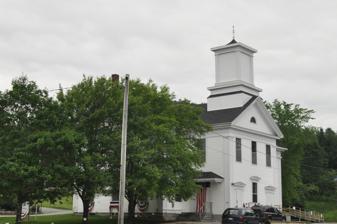
Building: Cherryfield Academy
Country: United States of America
Year built: 1850
United States historic place Cherryfield Academy U.S. National Register of Historic Places U.S. Historic district Contributing property Show map of Maine Show map of the United States Location Main St., Cherryfield, Maine Coordinates 44°36′6″N 67°55′29″W / 44.60167°N 67.92472°W / 44.60167; -67.92472 Area 0.5 acres (0.20 ha) Built 1850 ( 1850 ) Architectural style Greek Revival Part of Cherryfield Historic District ( ID90001467 ) NRHP reference No. 82000786 Significant dates Added to NRHP February 19, 1982 Designated CP October 1, 1990 The Cherryfield Academy is a historic academic and municipal building on Main Street in Cherryfield, Maine .  A large Greek Revival building, it was built in 1850 to house a private academy and town offices.  The academy operated until 1964, after which municipal facilities took over the remaining space.  The building was listed on the National Register of Historic Places in 1982. Description and history The Cherryfield Academy building is located on the east side of Main Street in the center of Cherryfield.  It is a 2-1/2 story wood frame structure, with a T-shaped cross-gable layout, end chimneys, and granite foundation.  Its main facade faces south, and has the projecting leg of the T, which is a three-bay section topped by a square belfry.  The section has a pair of entrances on the front, and further entrances on each side of the projection.  The building's corners are pilasters, and most of its walls are finished in clapboard; the east and west ends are finished in matchboard. The Cherryfield Academy was a private school established in 1829.  In 1850 a school district was formed to provide it with a permanent home, which resulted in the construction of this building.  From the start it housed municipal offices on the ground floor, while the upstairs was used by the school.  For twenty years (1875–95) the academy was operated as a free high school, accepting all area students, but returned to private status.  It closed in 1965, following the construction of a regional high school.  In addition to municipal offices, the building now also houses the town library and a community center. See also National Register of Historic Places listings in Washington County, Maine References